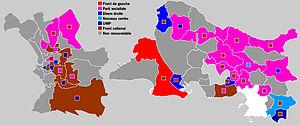
Parti arrivé en tête lors du premier tour des cantonales 2011 dans les Bouches-du-Rhône
Les élections cantonales ont eu lieu les 20 et 27 mars 2011.